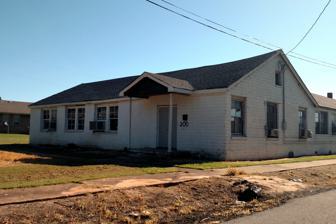
Building: George Washington Carver High School Home Economics Building
Country: United States of America
Year built: 1944
United States historic place George Washington Carver High School Home Economics Building U.S. National Register of Historic Places Location in Arkansas Show map of Arkansas Location in United States Show map of the United States Location 900 Pearl St., Augusta, Arkansas Coordinates 35°17′10″N 91°21′26″W / 35.28611°N 91.35722°W / 35.28611; -91.35722 Area less than one acre Built 1944 ( 1944 ) Architectural style minimal traditional NRHP reference No. 03001381 Added to NRHP January 15, 2004 The George Washington Carver High School Home Economics Building is a historic school building at 900 Pearl Street (between 9th and 10th Streets) in Augusta, Arkansas .  It is a single-story L-shaped concrete block structure with a gable roof and modest vernacular styling.  Built in 1944 with funding by local subscription, it is the only one of five buildings built between 1917 and 1948 for the education of Augusta's African-American population.  The school remained segregated until integration took place in 1970, and has been used since then to house the local Head Start Program . The building was listed on the National Register of Historic Places in 2004. See also National Register of Historic Places listings in Woodruff County, Arkansas References